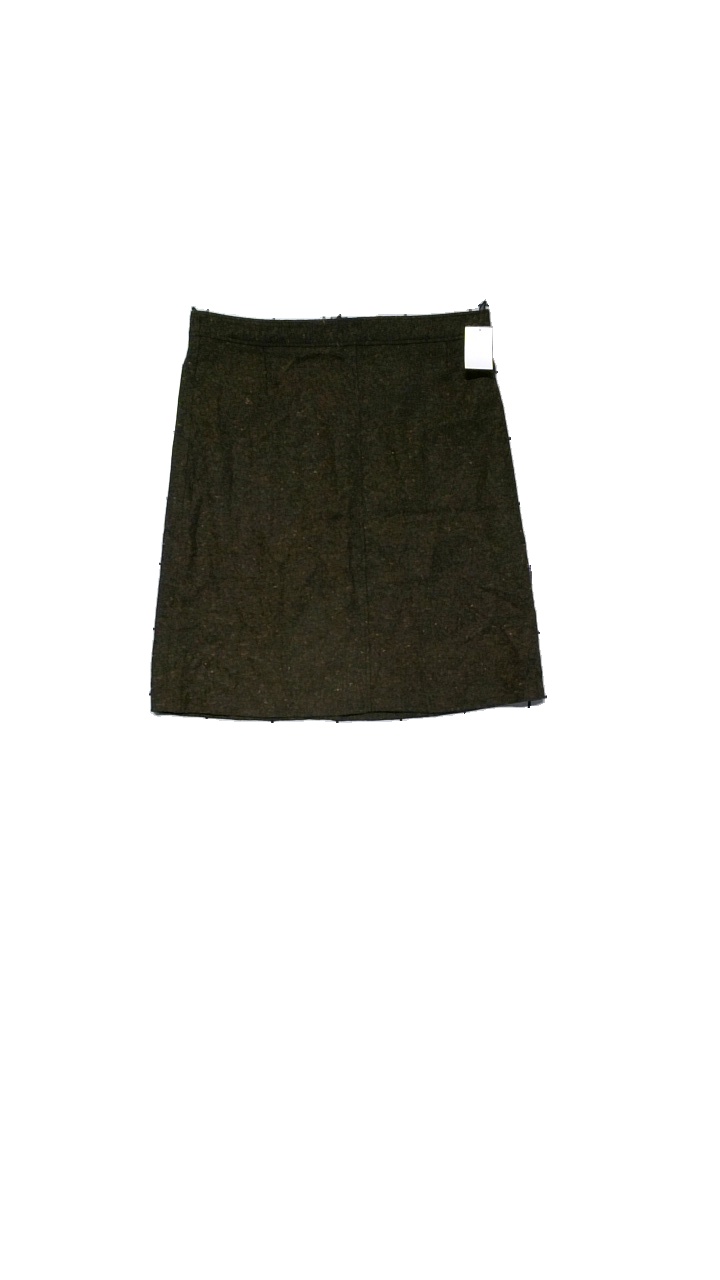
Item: Skirt (Ladies)
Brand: Lindex
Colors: Brown
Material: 49% acryl, 26% polyester, 20% wool, 5% a.f
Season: All
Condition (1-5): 4
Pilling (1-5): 2
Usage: Reuse
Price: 50-100